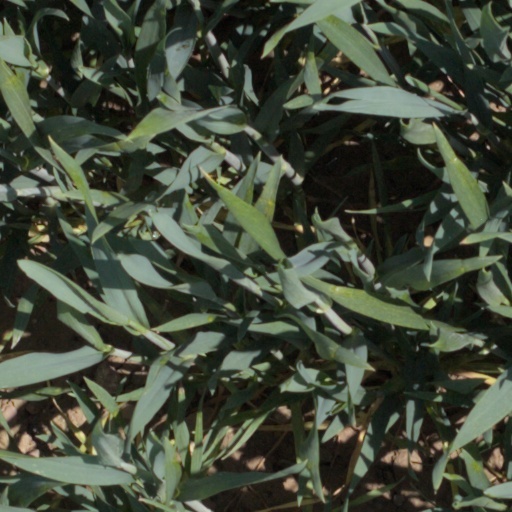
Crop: wheat